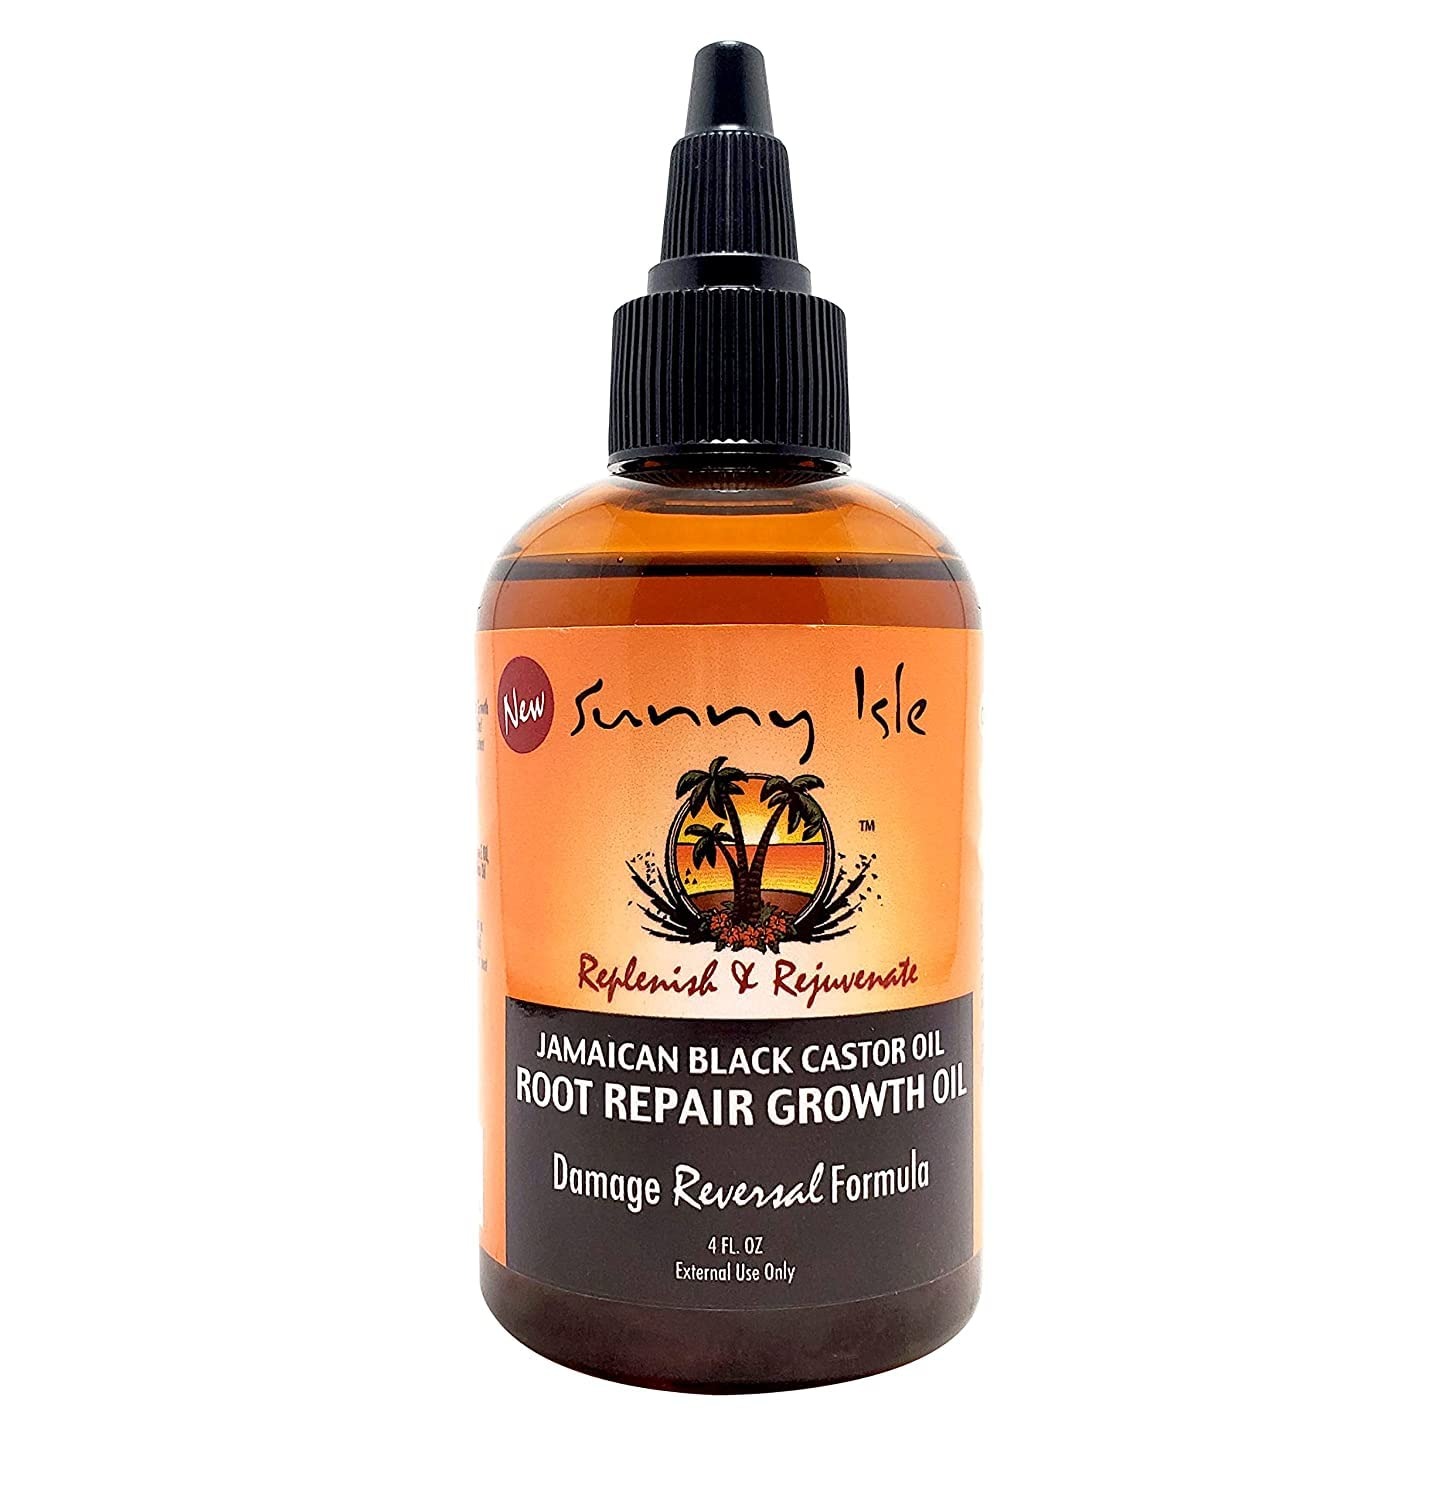
Item Name: Sunny Isle Jamaican Black Castor Oil Root Repair Growth Oil, Brown 4 Fl Oz (3 Pack)
Product Description: Sunny isle jamaican black castor oil root repair growth oil (pack of 3)
Value: 12.0
Unit: Fl Oz

Price: 27.74